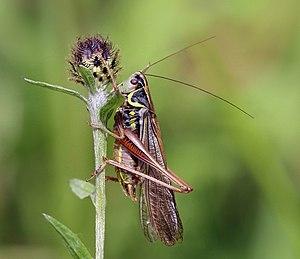
La decticelle bariolée, Roeseliana roeselii, est une espèce de sauterelles de la famille des Tettigoniidae.